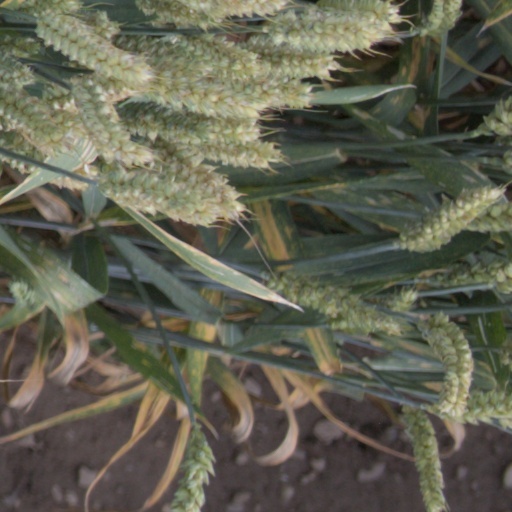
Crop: wheat